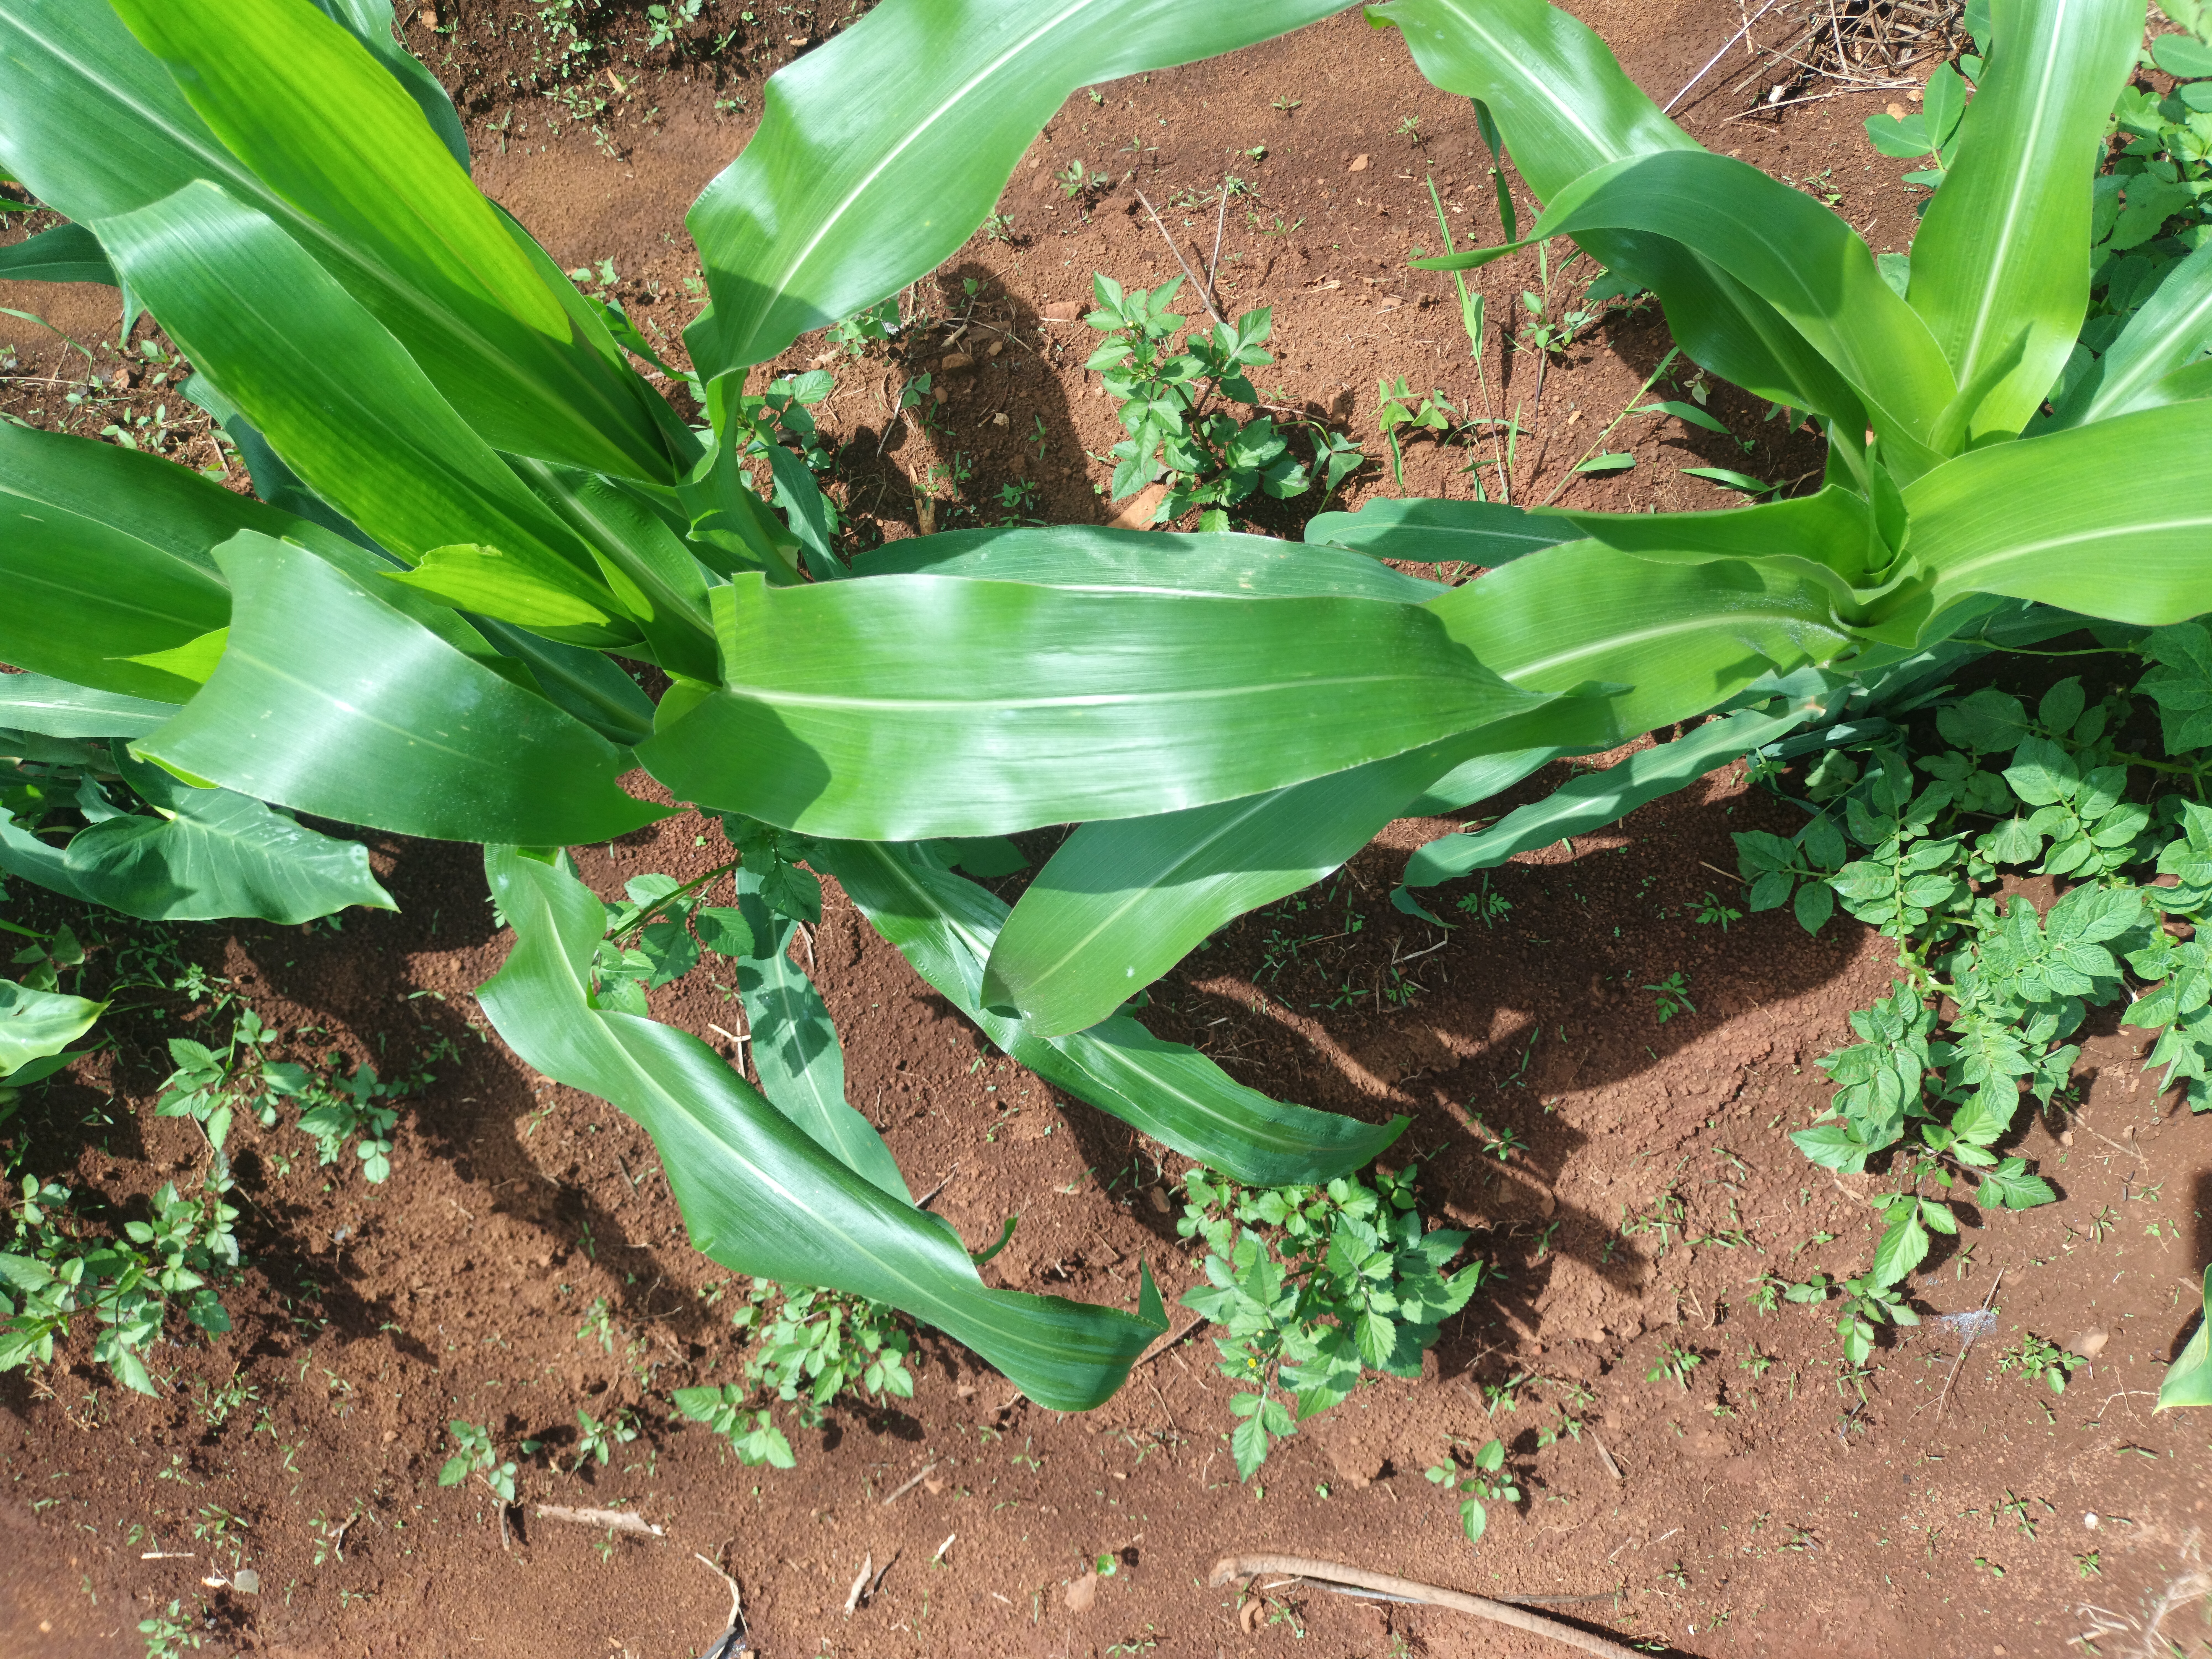
Label: healthy